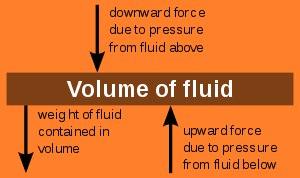
Les modèles de structure stellaire décrivent la structure interne des étoiles de différentes masses et âges, ainsi que permettent de faire des prédictions sur la luminosité, la couleur et l'évolution future de ces étoiles.